Ivan Bunin

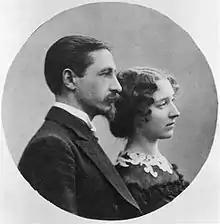
Ivan Bunin and Vera Muromtseva, 1910s

The best of Bunin's prose ("The Gentleman from San Francisco", "Loopy Ears" and notably, "Brothers", based on Ceylon's religious myth) had a strong philosophical streak to it. In terms of ethics Bunin was under the strong influence of Socrates (as related by Xenophon and Plato), he argued that it was the Greek classic who first expounded many things that were later found in Hindu and Jewish sacred books. Bunin was particularly impressed with Socrates's ideas on the intrinsic value of human individuality, it being a "kind of focus for higher forces" (quoted from Bunin's short story "Back to Rome"). As a purveyor of Socratic ideals, Bunin followed Leo Tolstoy; the latter's observation about beauty being "the crown of virtue" was Bunin's idea too. Critics found deep philosophical motives, and deep undercurrents in "Mitya's Love" and "The Life of Arseniev", two pieces in which "Bunin came closest to a deep metaphysical understanding of the human being's tragic essence." Konstantin Paustovsky called "The Life of Arseniev" "one of the most outstanding phenomena of world literature."